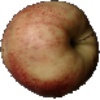
Label: Apple Red 3